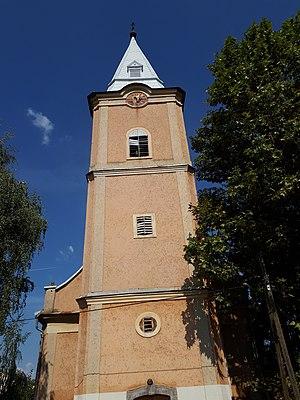
Ároktő est un village et une commune du comitat de Borsod-Abaúj-Zemplén en Hongrie.